Saintes-Maries-de-la-Mer

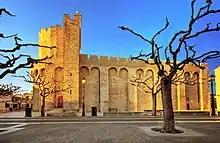
Fortified church of Saintes-Maries-de-la-Mer

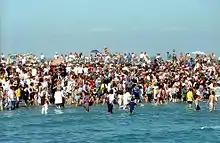
Ritual bath during the Romani pilgrimage of Saintes-Maries-de-la-Mer

The village was noted as "Ra" in the 4th century AD by the Roman geographer Rufus Festus Avienus. In the 6th century, the archbishopric of Arles was active and created a monastery or church in the town, named St Mary, a favorite of the fishermen. The village became known as Notre-Dame-de-Ratis (Our Lady of the Boat—"Râ" being used in "ratis", or boat) in reference to the three Marys arriving by boat. (Droit, 1963, 19). The name was later changed to Notre-Dame-de-la-Mer (Our Lady of the Sea, a synonym for the Virgin Mary).